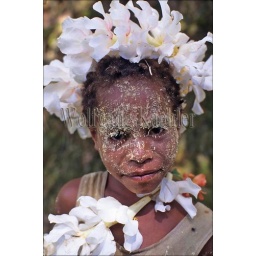
New guinea highlands, near tari, local boy with flower lei around head